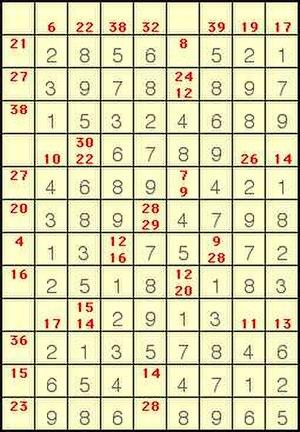
Titre:exemple de nombres fléchés Licence:GFDL Source: Roby Roby
Les Nombres fléchés sont un divertissement mathématique publié par Sport cérébral dans des revues de logique Logigram, Multilogic, Nombres fléchés et anciennement dans Eleusis et Maximath. C'est une variante du jeu plus courant nommé Kakuro.